Book of Mormon

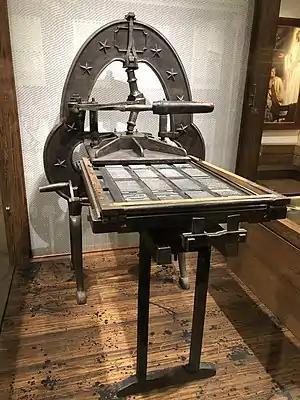
Smith Patented Improved Press (no relation to Joseph Smith family) used by E. B. Grandin to print the first 5,000 copies of the Book of Mormon

Multiple theories of naturalistic composition have been proposed. In the twenty-first century, leading naturalistic interpretations of Book of Mormon origins hold that Smith authored it himself, whether consciously or subconsciously, and simultaneously sincerely believed the Book of Mormon was an authentic sacred history.